The Skeptical Environmentalist

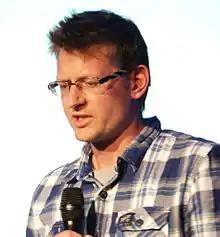
Mark Lynas, who pied Lomborg over disagreement with his views set out in "The Skeptical Environmentalist".

On 5 September 2001, at a promotional event at a Borders book shop in Oxford, England, British environmentalist author Mark Lynas threw a cream pie in Lomborg's face. While doing so, he said "I wanted to put a Baked Alaska in his smug face in solidarity with the native Indian and Eskimo people in Alaska". In a post on Indymedia titled "Why I pied Lomborg", Lynas stated "Lomborg specialises in presenting the reader with false choices—such as the assertion that money not spent on preventing climate change could be spent on bringing clean water to the developing world, thereby saving more lives per dollar of expenditure. Of course, in the real world, these are not the kind of choices we are faced with." Lynas also commented on the difficulty of challenging Lomborg's book, arguing "his work, as flawed as it is, has clearly been very time-consuming and meticulous. In a busy and under funded world, few people have the time or background knowledge to plow though 3,000 footnotes checking his sources. It is impressively interdisciplinary."